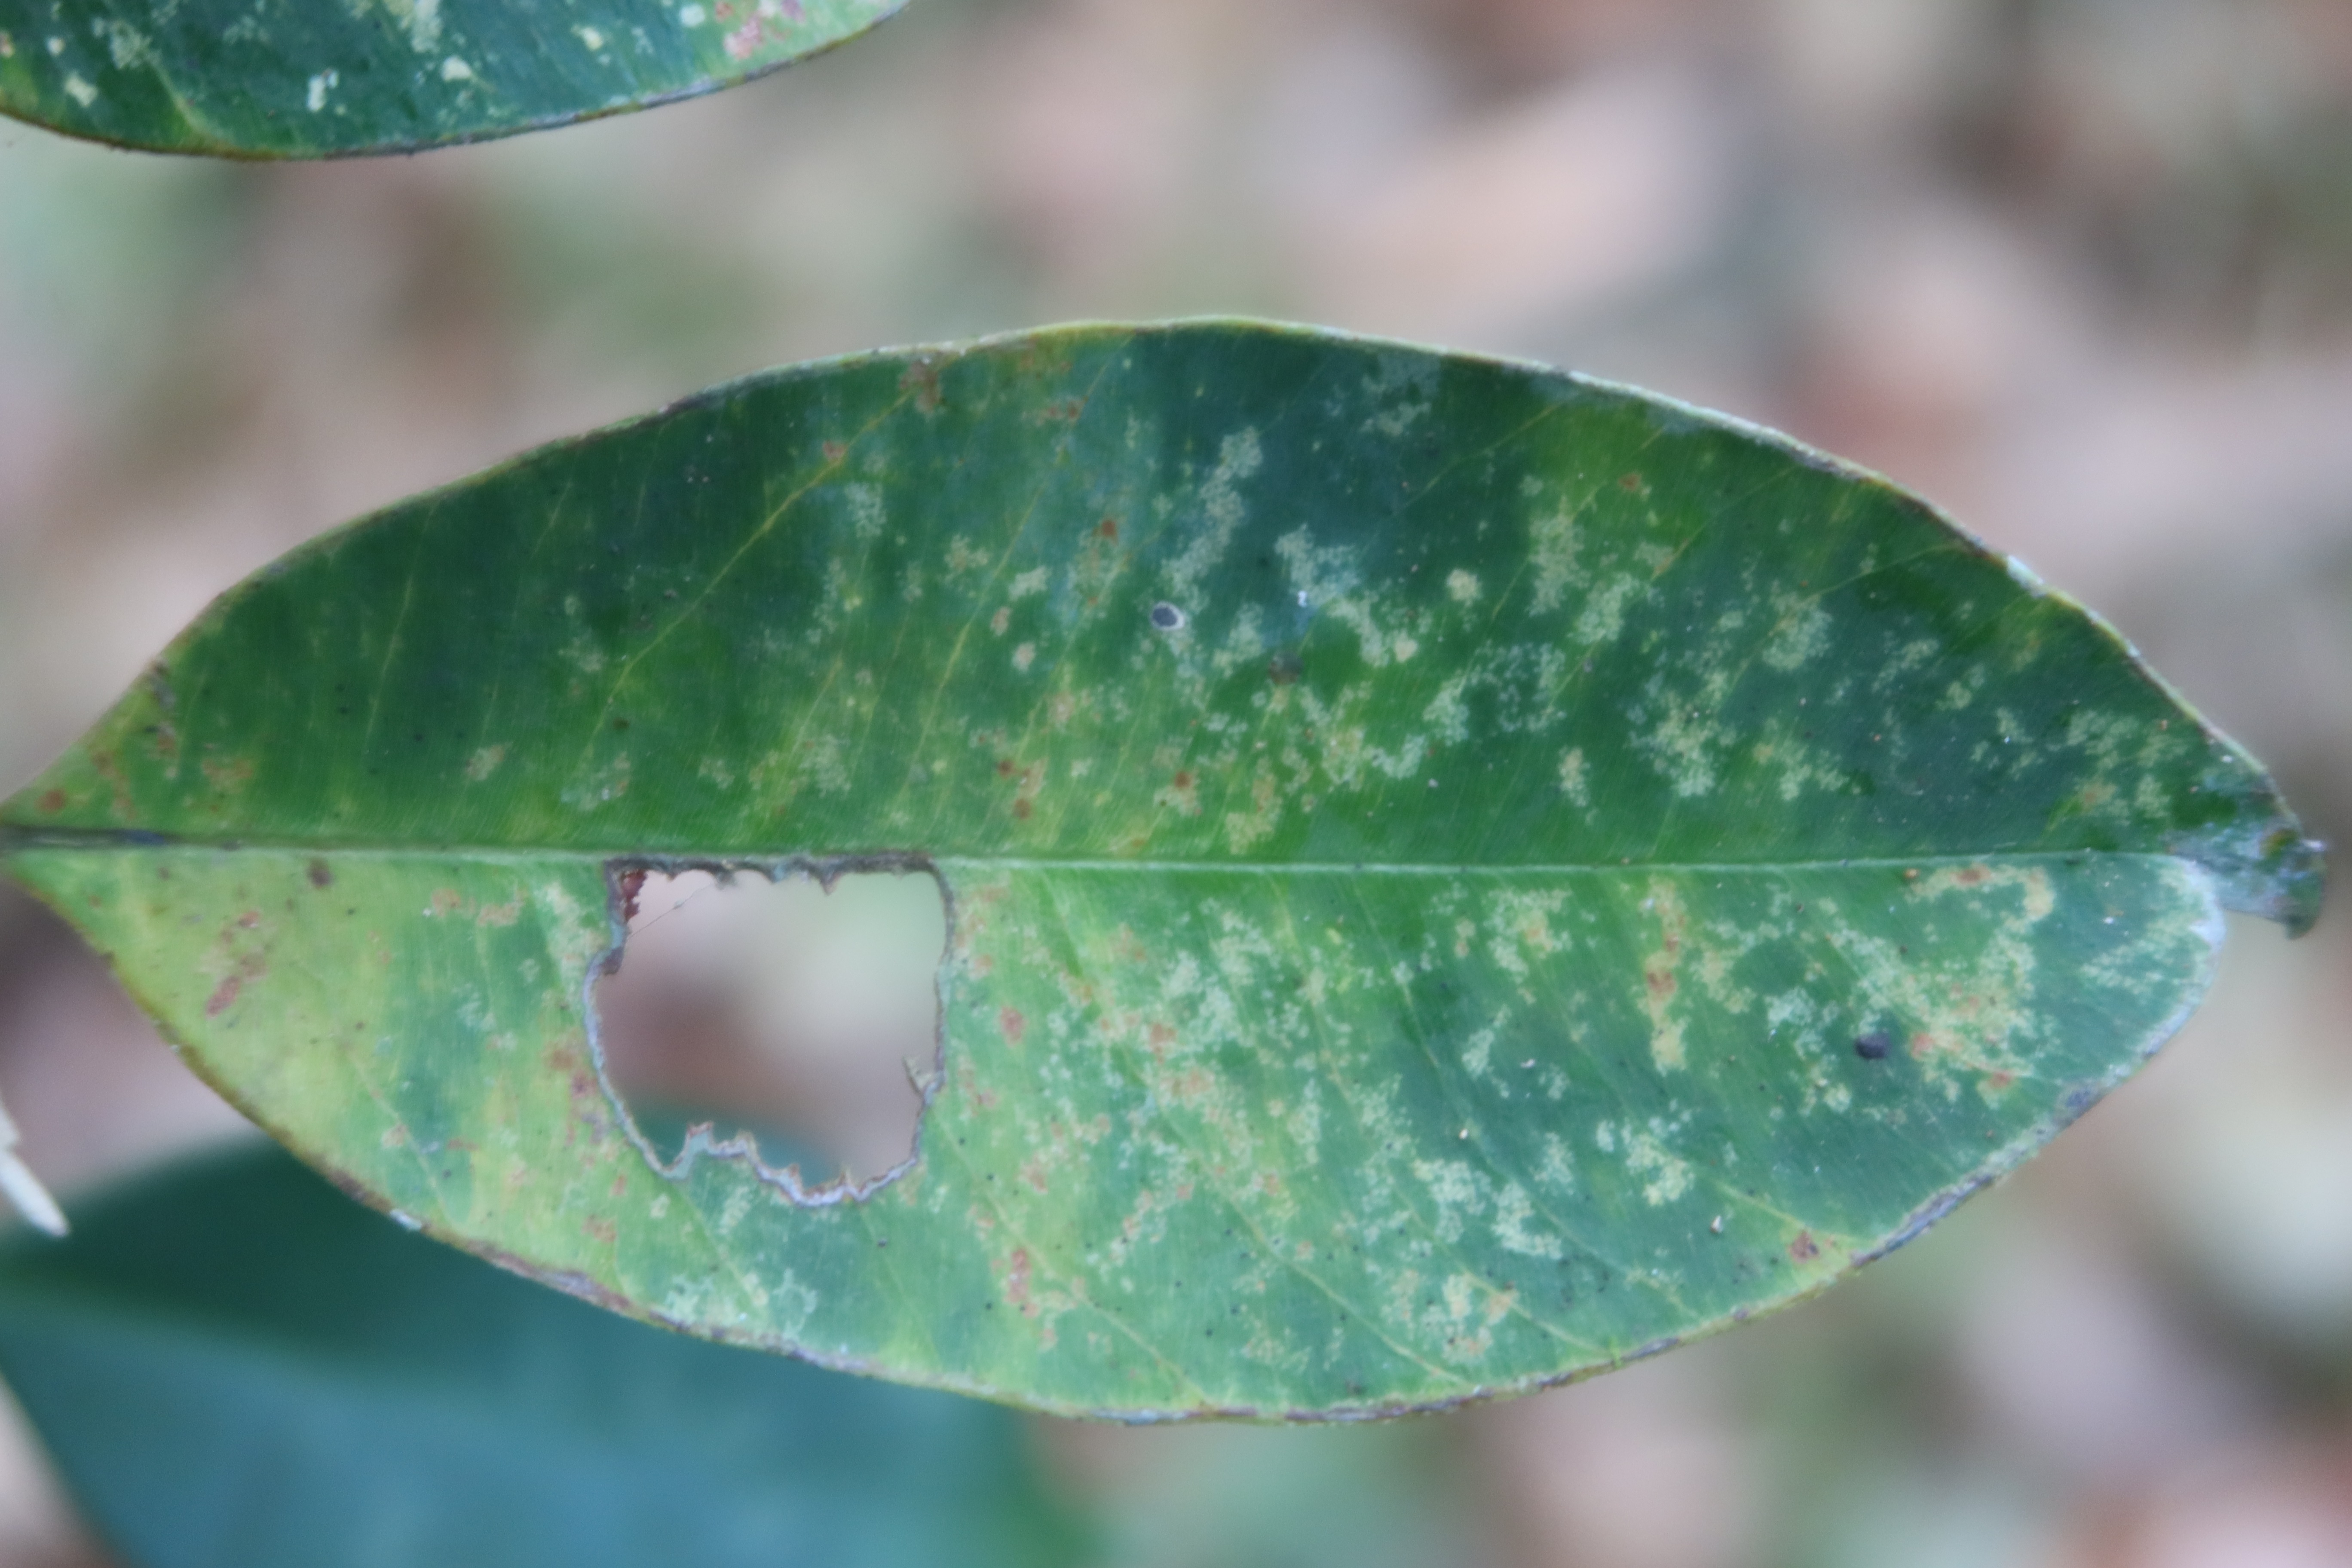
Label: Translucent lesion